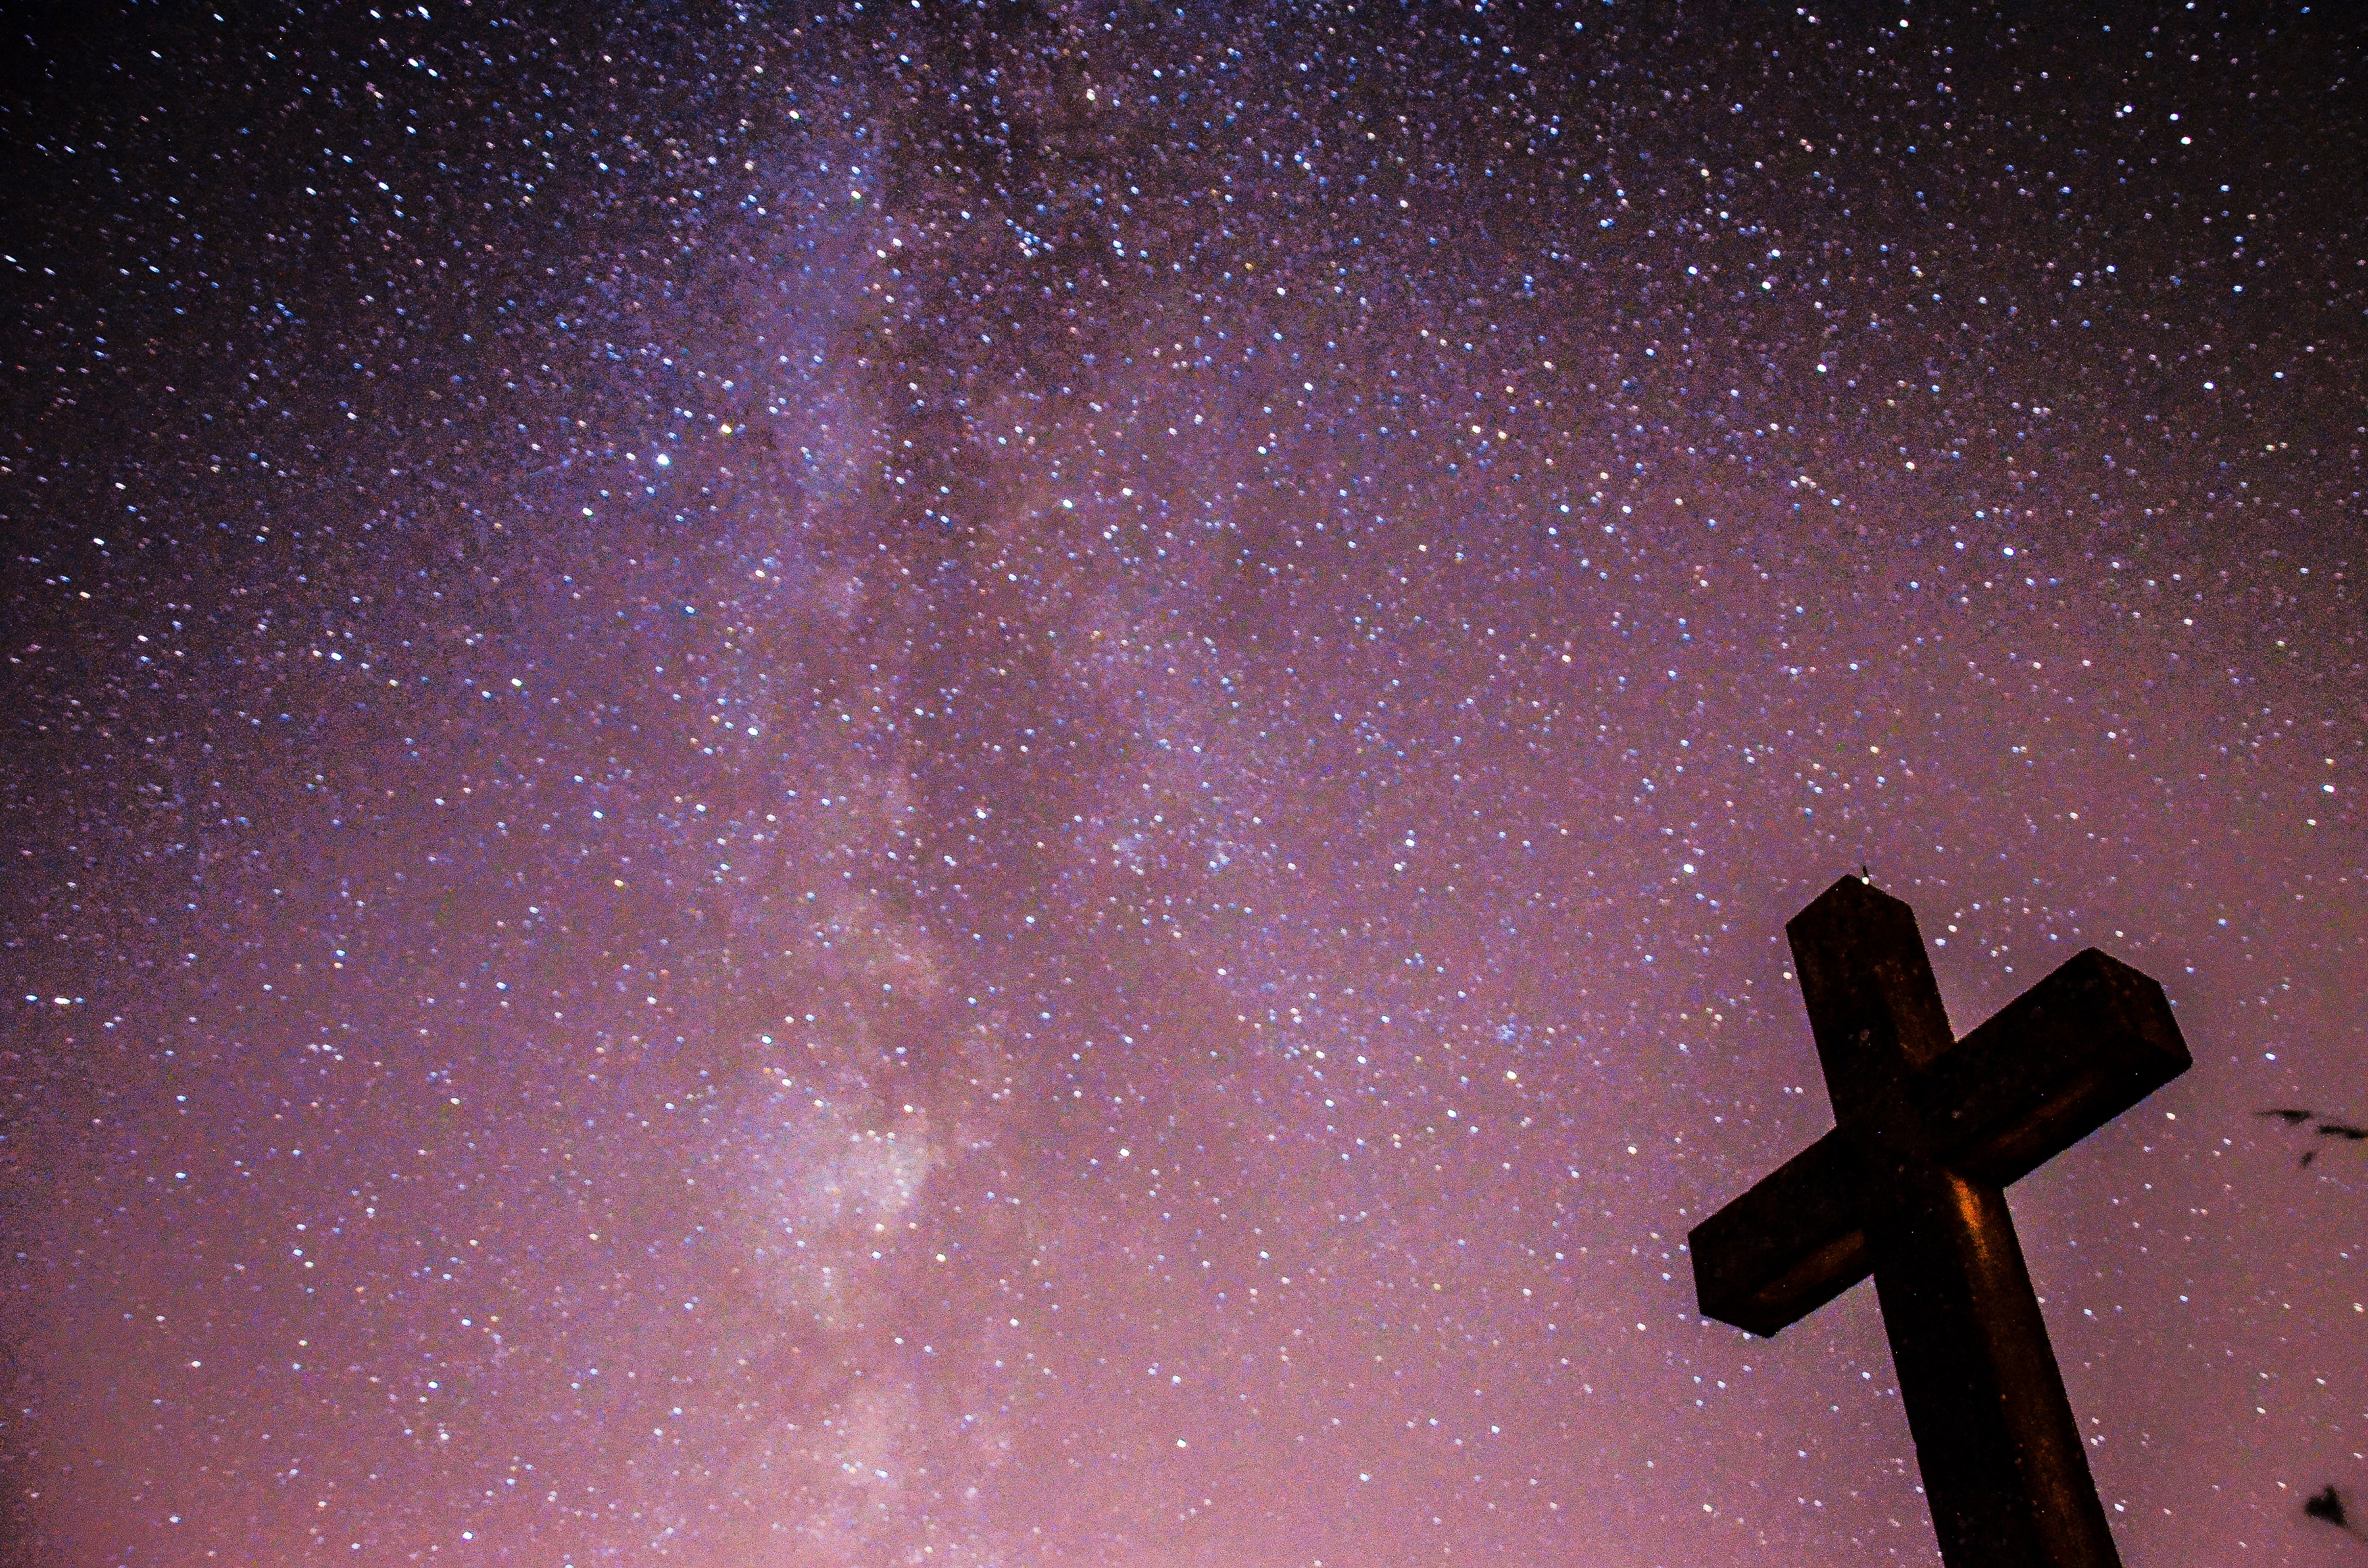
sky, star, atmosphere, galaxy, nebula, outer space, astronomy, astronomical object